Charles Stewart-Wilson

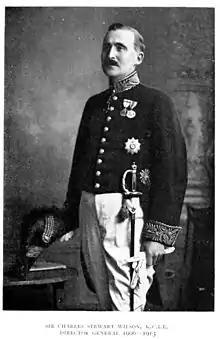

Sir Charles Stewart-Wilson (1864 – 20 July 1950) was Barrister and an official in the Indian Civil Service who rose to become the Indian "Director-General of Posts and Telegraphs".